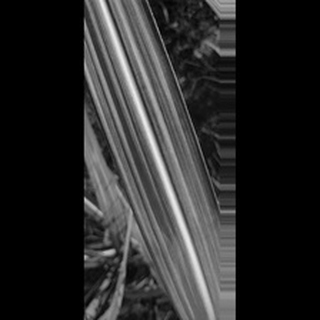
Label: healthy_sugarcane